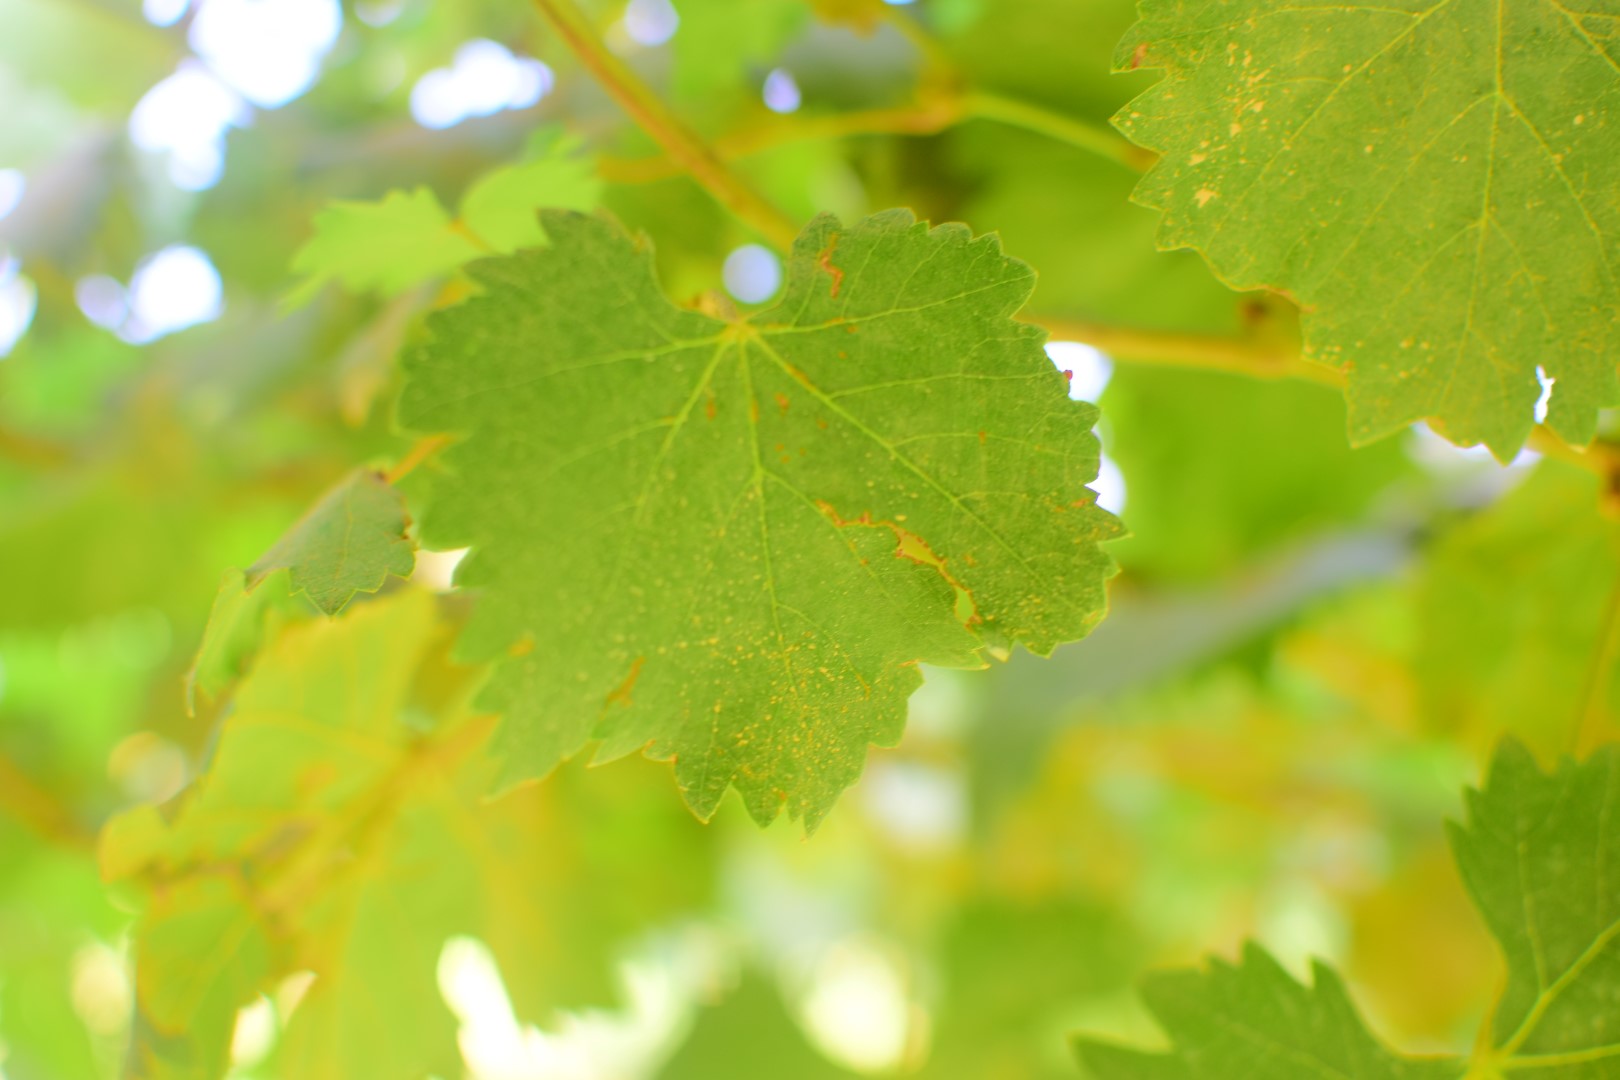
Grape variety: Deas Al-Annz